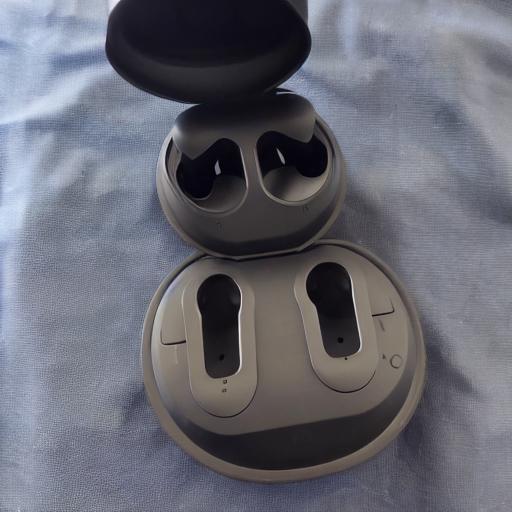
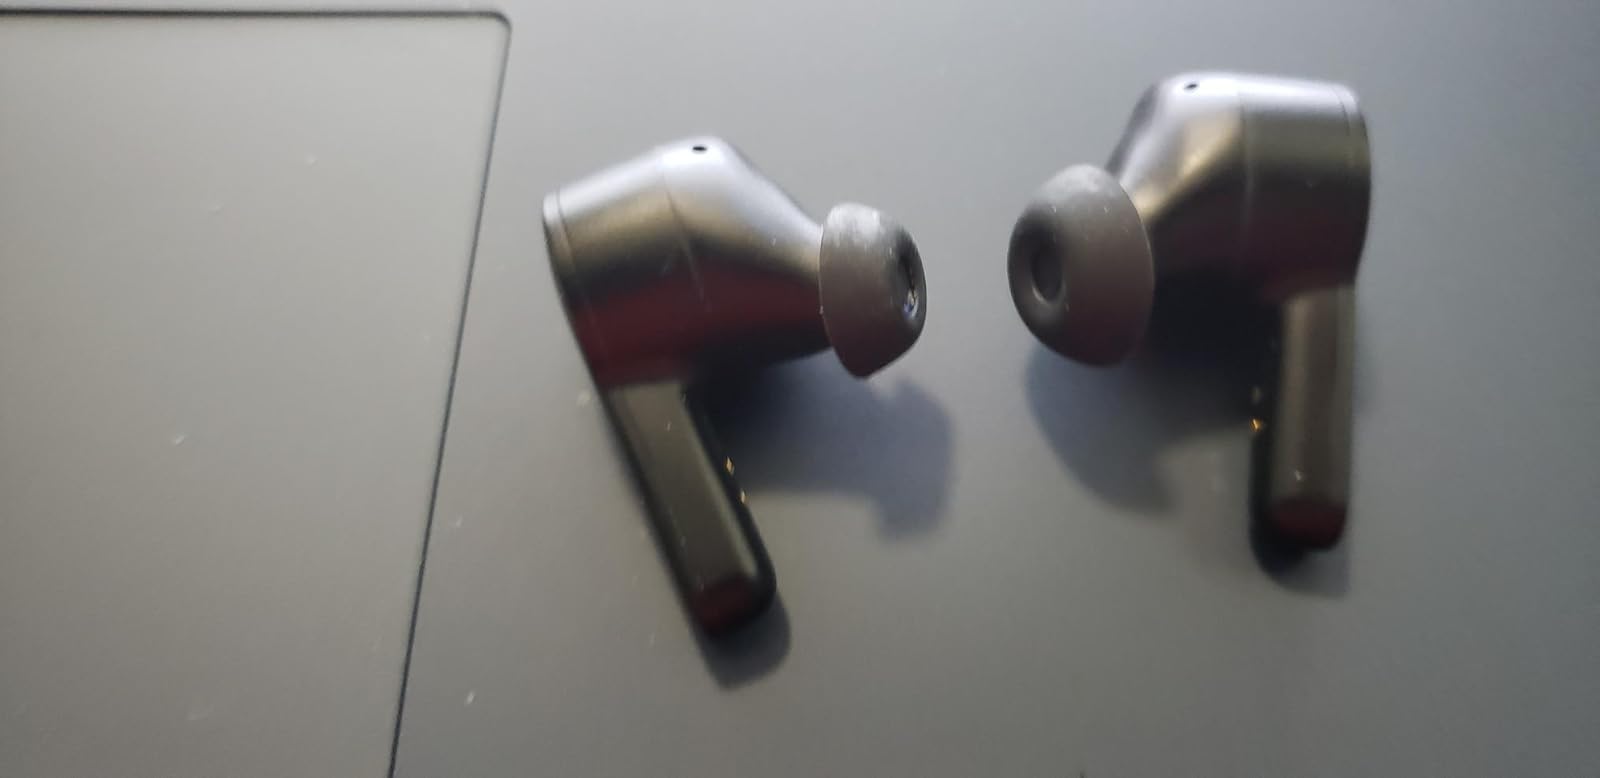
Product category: earbuds
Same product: no